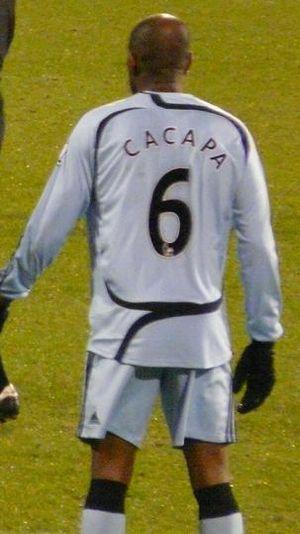
Cláudio Roberto da Silva, plus connu sous le nom de Cláudio Caçapa, est un footballeur brésilien, né le 29 mai 1976 à Lavras, dans l'État de Minas Gerais. Il est naturalisé français le 5 octobre 2006.
Vinícius José Paixão de Oliveira Júnior, plus connu sous le nom de Vinícius Júnior [vɨˈnisjus ˈʒu.njɔɾ], parfois abrégé Vinícius Jr., né le 12 juillet 2000 à São Gonçalo dans l'État de Rio de Janeiro, est un footballeur international brésilien, qui joue au poste d'ailier au Real Madrid.